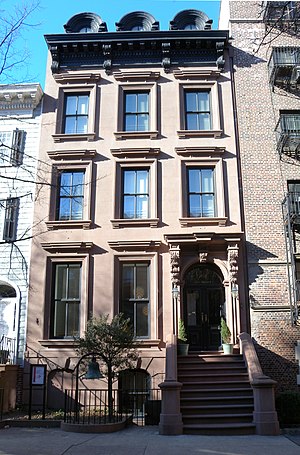
Danske Sømands- og Udlandskirker / Danske kirker i udlandet / USA / New York
Vor Frelsers kirke i New York
Danske Sømands- og Udlandskirker vil være kirken for danskerne, som er i udlandet for at arbejde, studere eller er på ferie. Kirken blev etableret den 1. januar 2004 ved sammenlægning af Dansk Sømandskirke i fremmede Havne og Dansk Kirke i Udlandet. Dansk Kirke i Sydslesvig er tilsluttet.